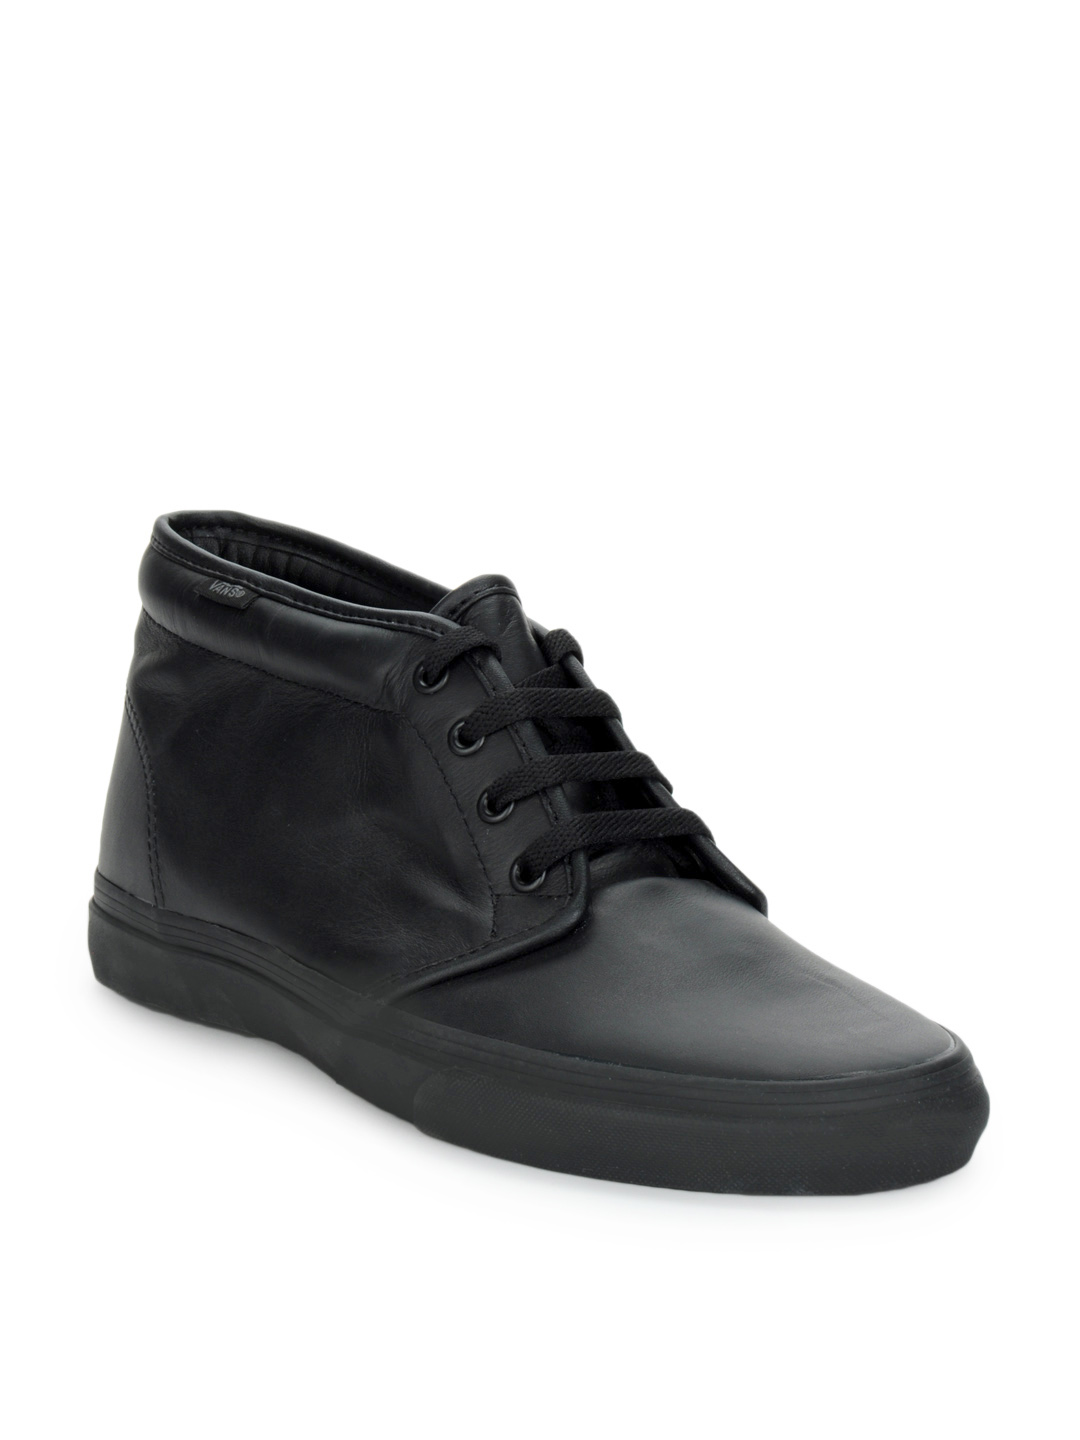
Vans Men Black Casual Shoes
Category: Footwear / Shoes / Casual Shoes
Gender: Men
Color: Black
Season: Spring 2012
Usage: Casual